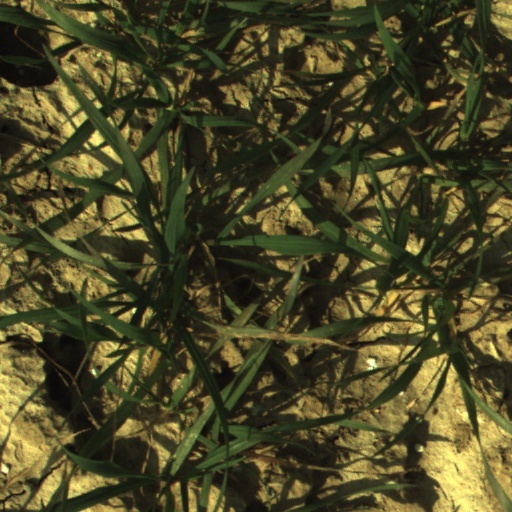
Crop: wheat